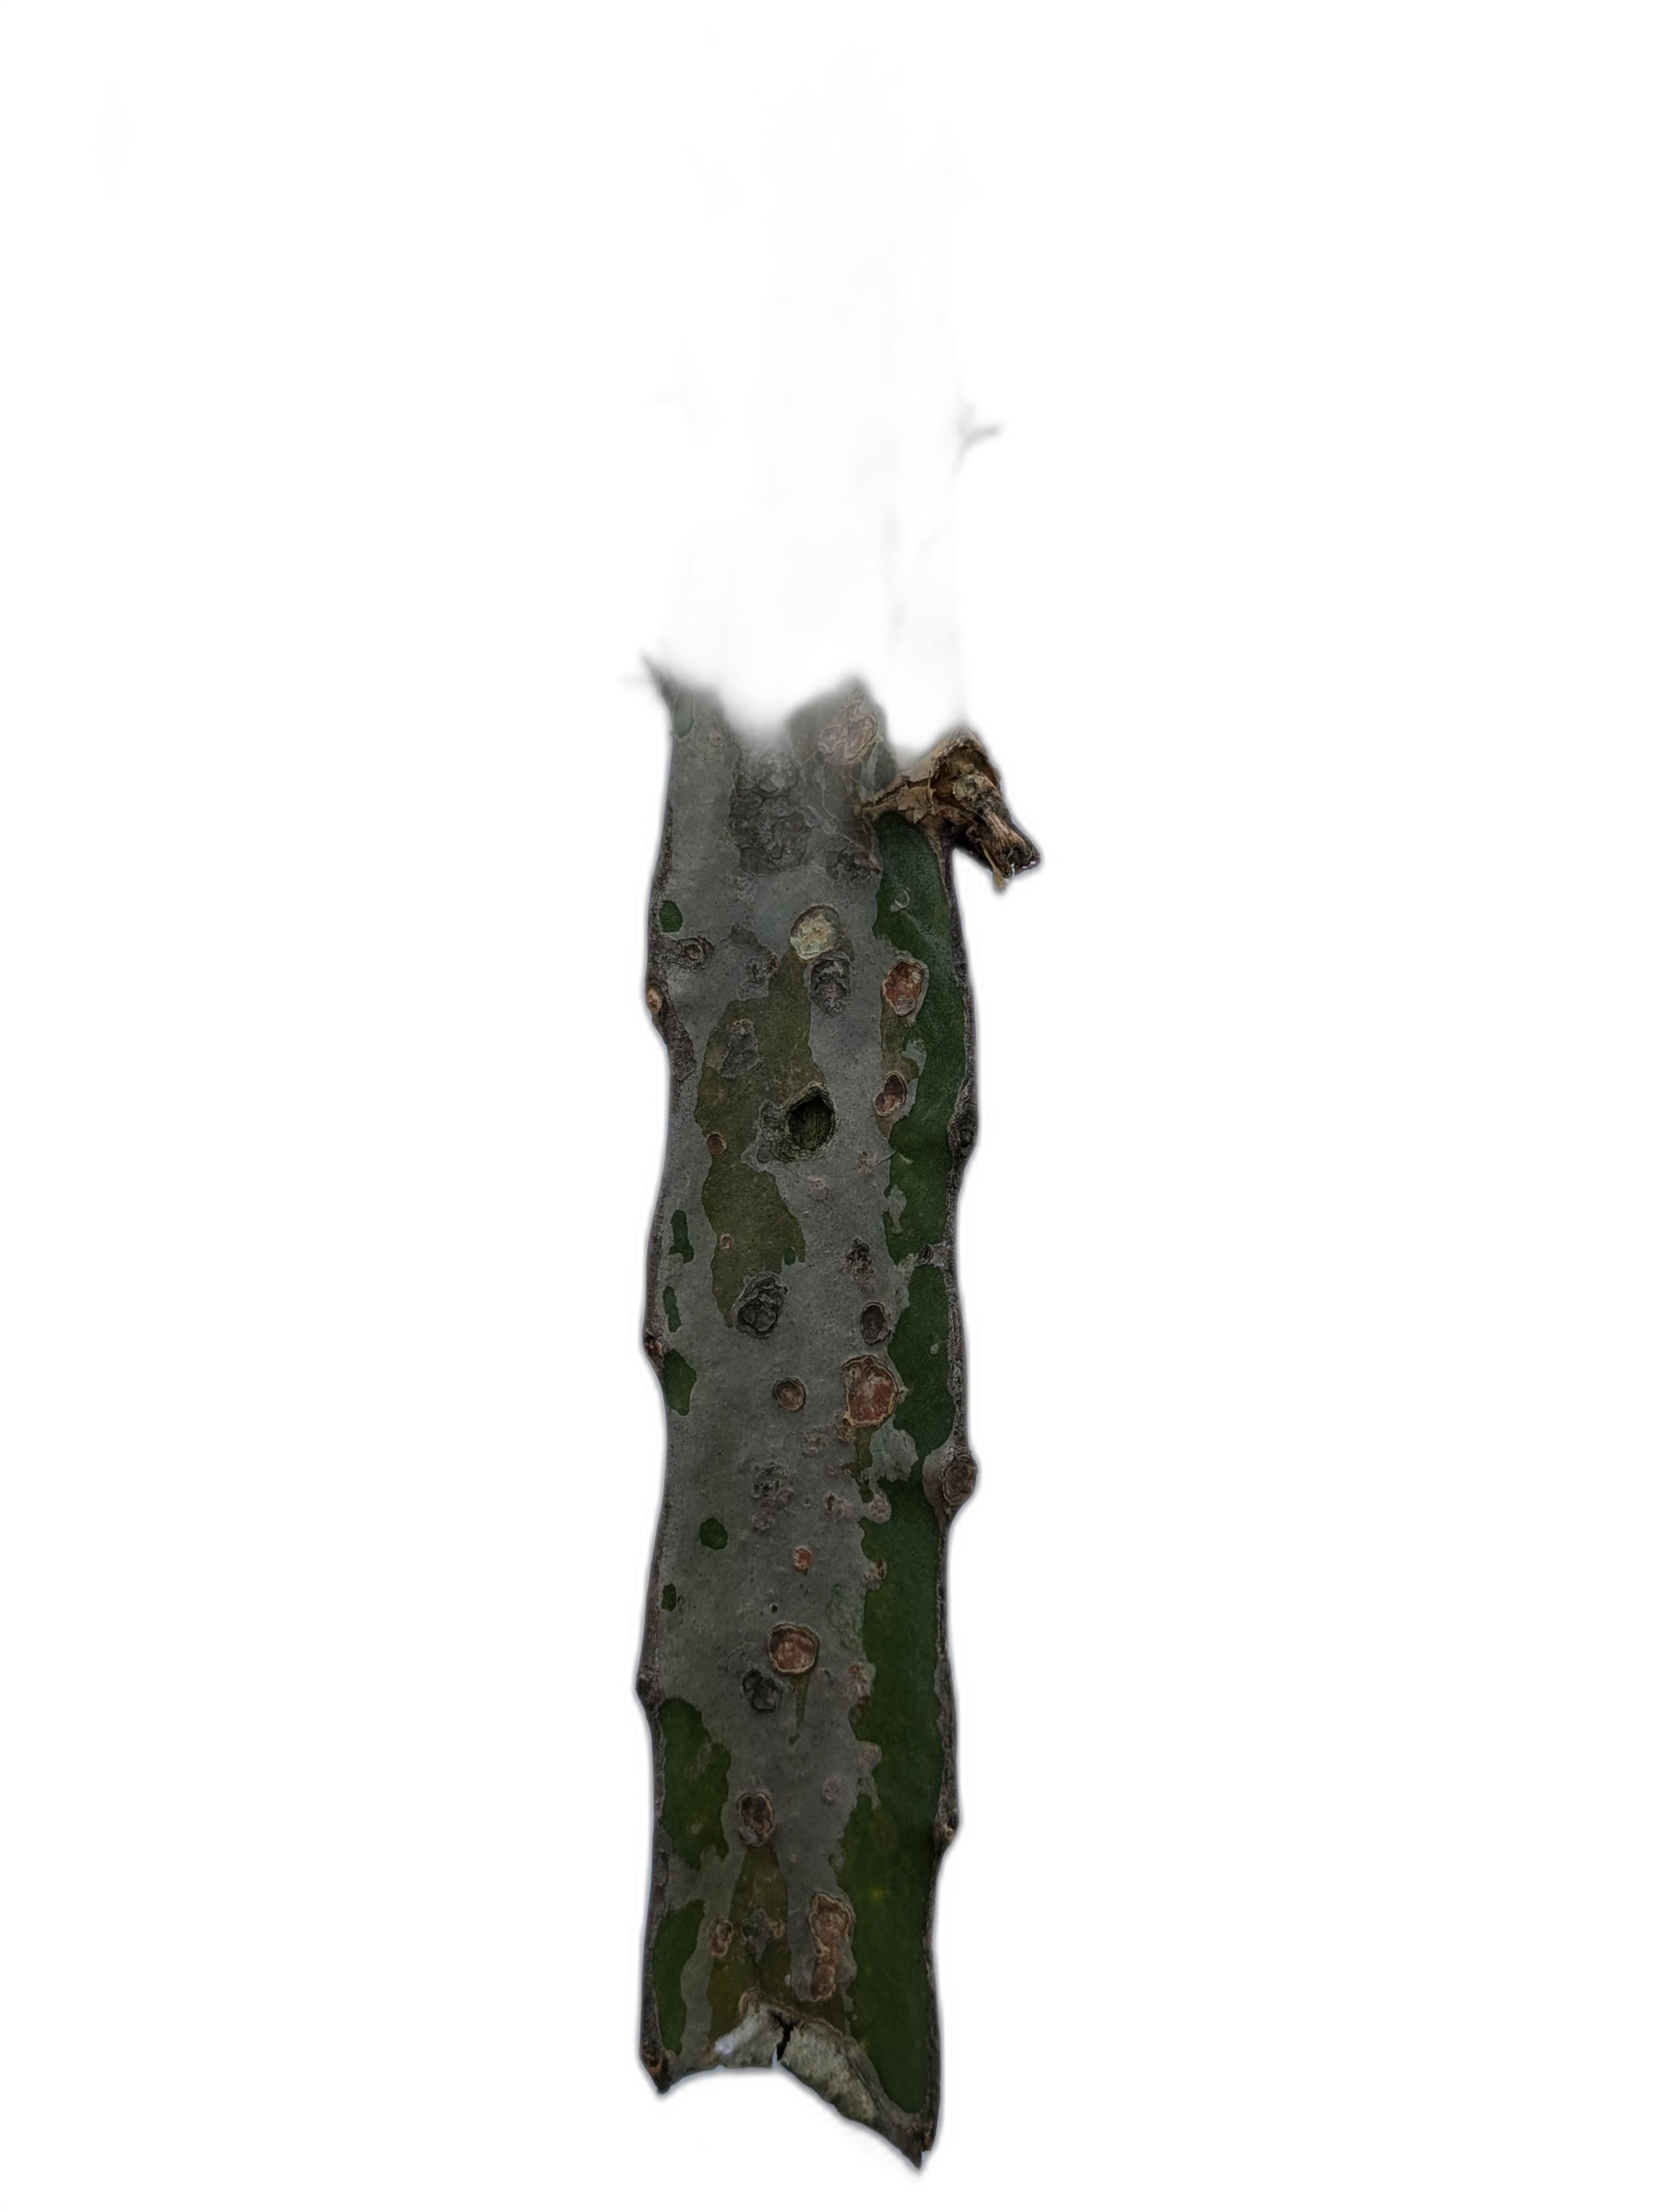
Label: Bad leaf